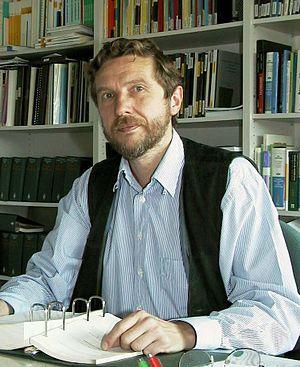
Dietmar Schomburg est un chimiste et bioinformaticien allemand. Depuis 2007, il est le directeur du Département de Biochimie et Bioinformatique de l'Université technique Carolo-Wilhelmina de Brunswick et professeur en ces domaines.